Stav Strashko

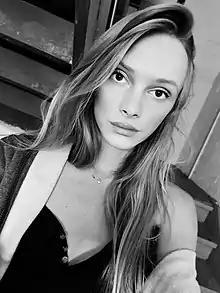
Strashko in 2019

Stav Strashko (born September 24, 1992) is an Israeli model and actress. She is most noted for her performance in the 2018 film "Flawless", for which she became the first openly transgender actress ever to receive an Ophir Award nomination for Best Actress.